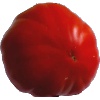
Label: Tomato 3